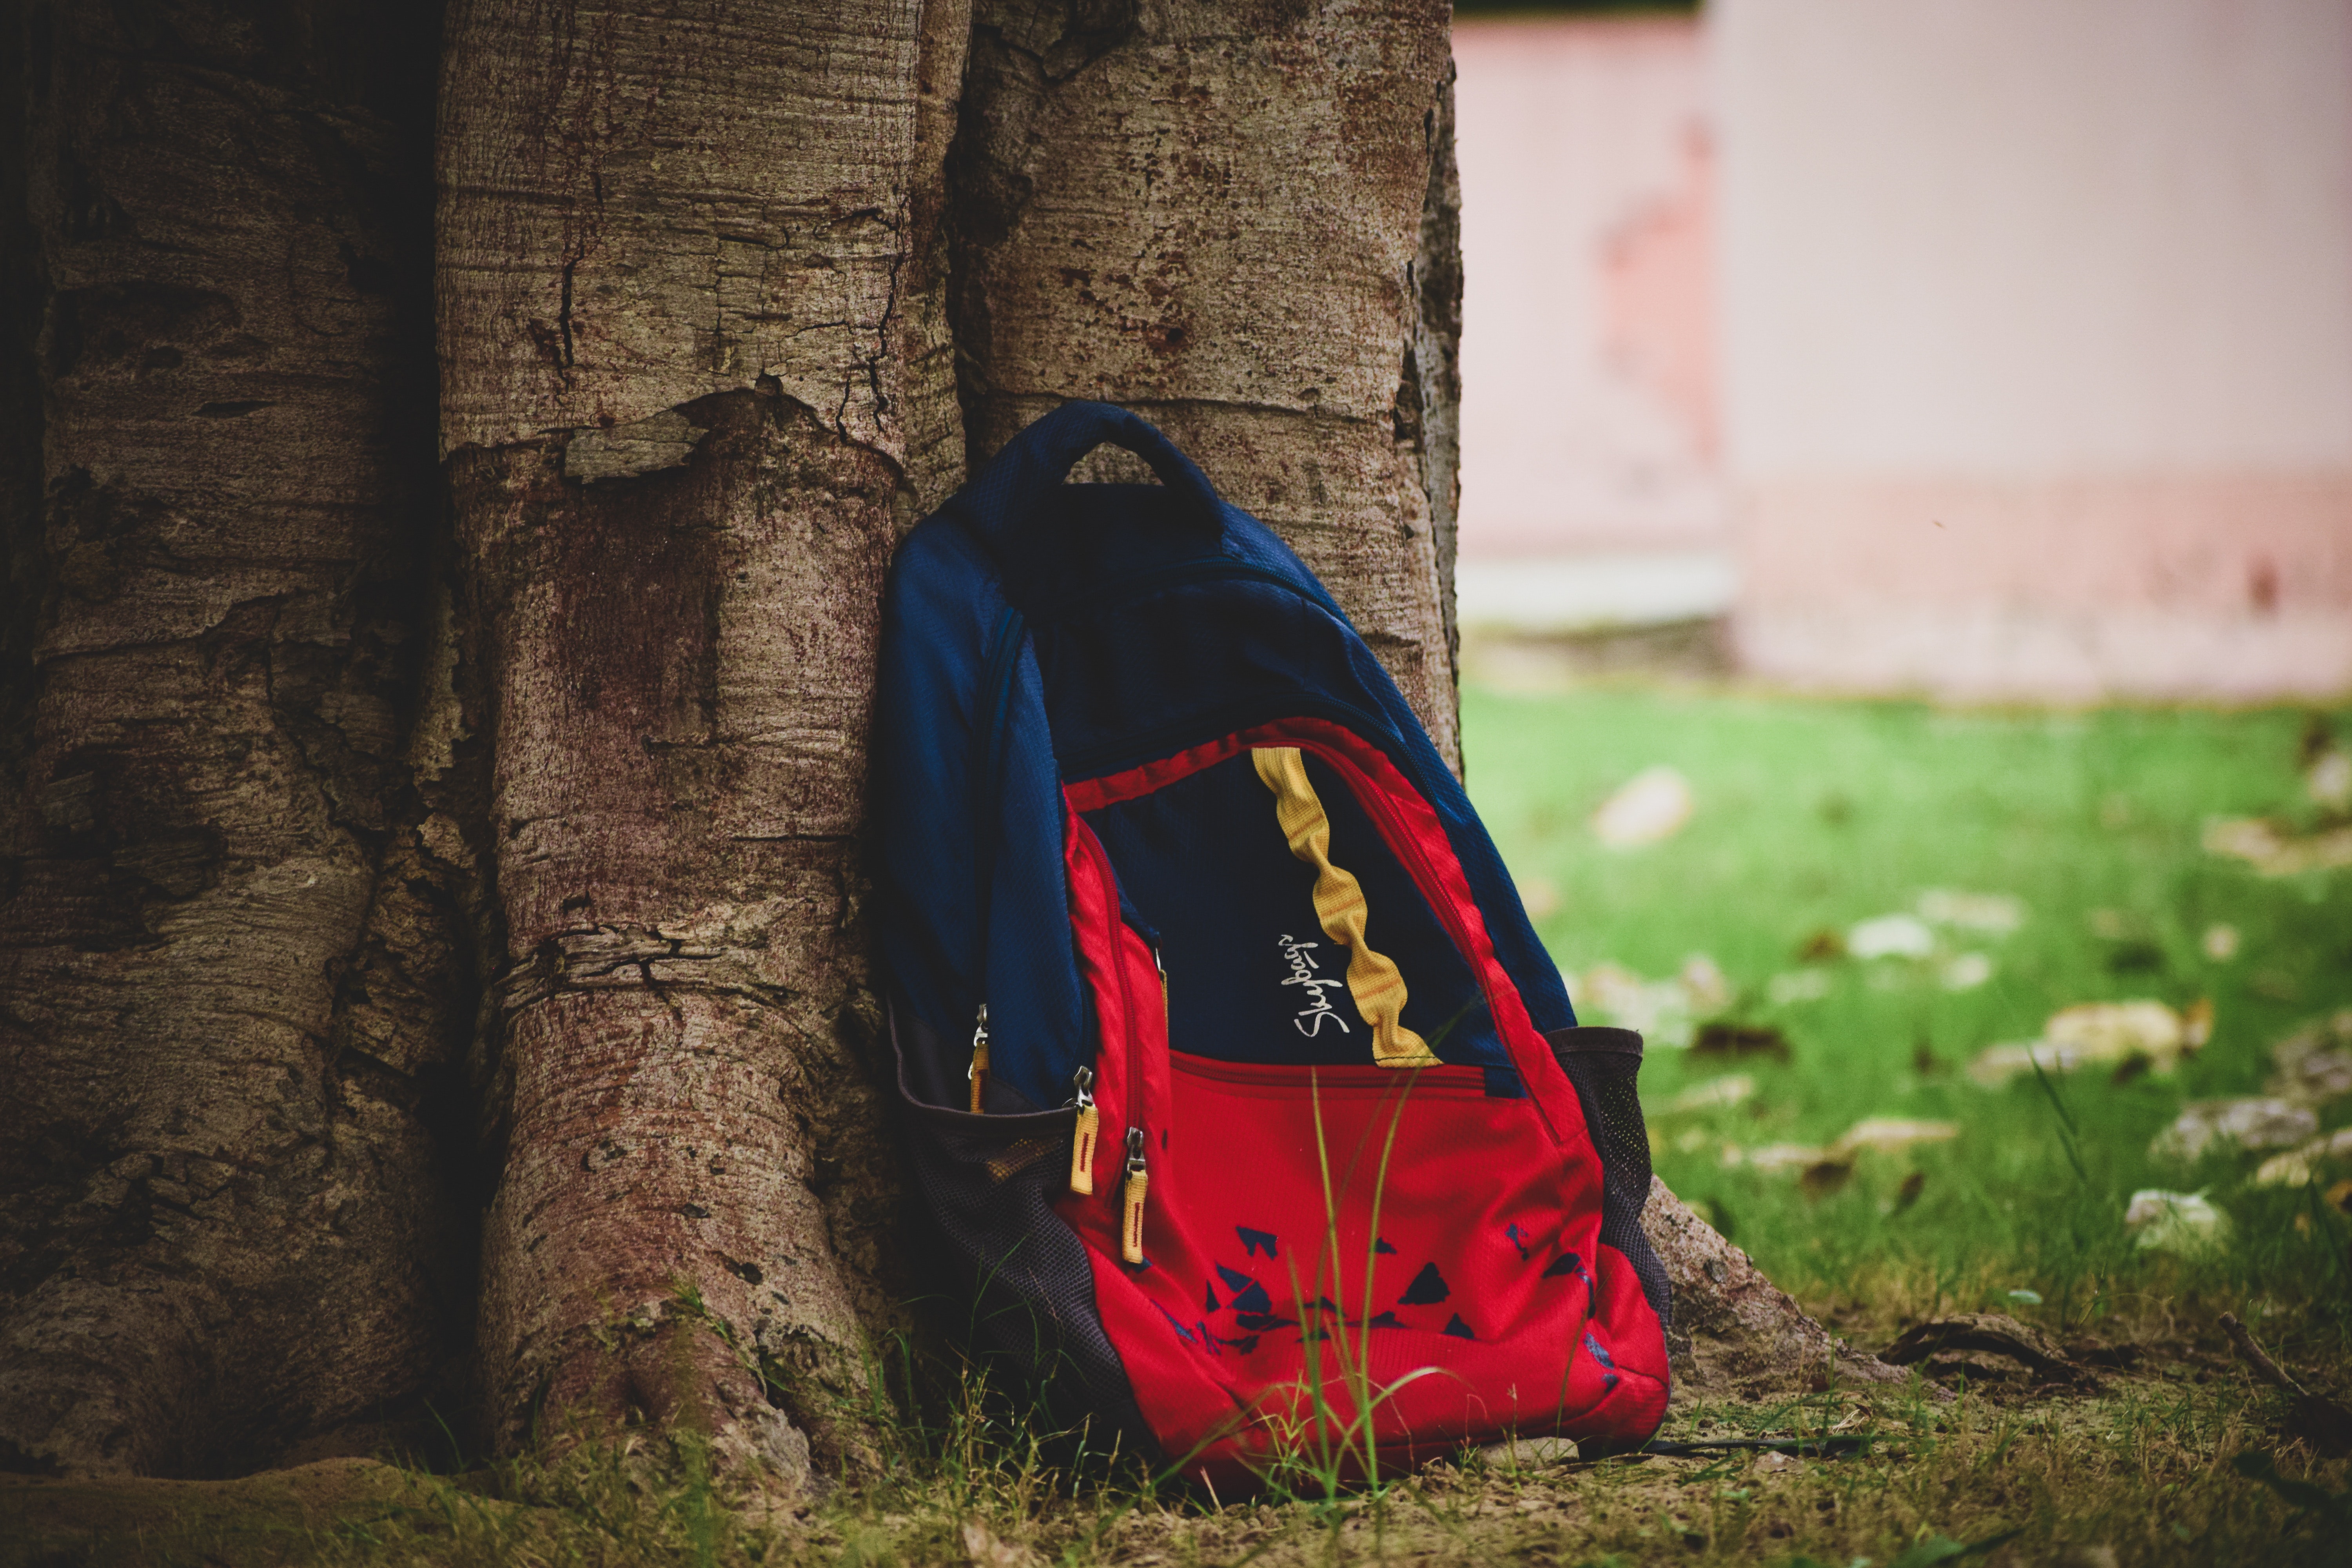
red, grass, tree, plant